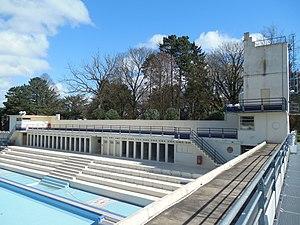
Vue de la passerelle. Gradins, cabines.
La piscine Roger-Salengro est la piscine municipale de Bruay-la-Buissière dans le Pas-de-Calais.
L'Art déco est un mouvement artistique né dans les années 1910, principalement au lendemain de la Première Guerre mondiale et qui prit son plein épanouissement au cours des années 1920 avant de décliner lentement à partir des années 1930, pour prendre fin avec la Seconde Guerre mondiale. C'est le premier mouvement d'architecture-décoration de nature mondiale.